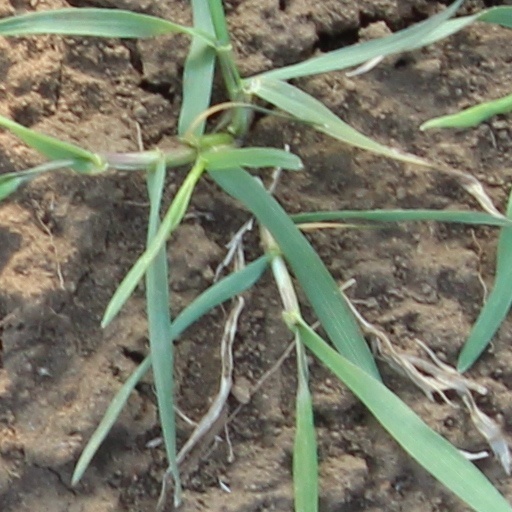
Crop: wheat